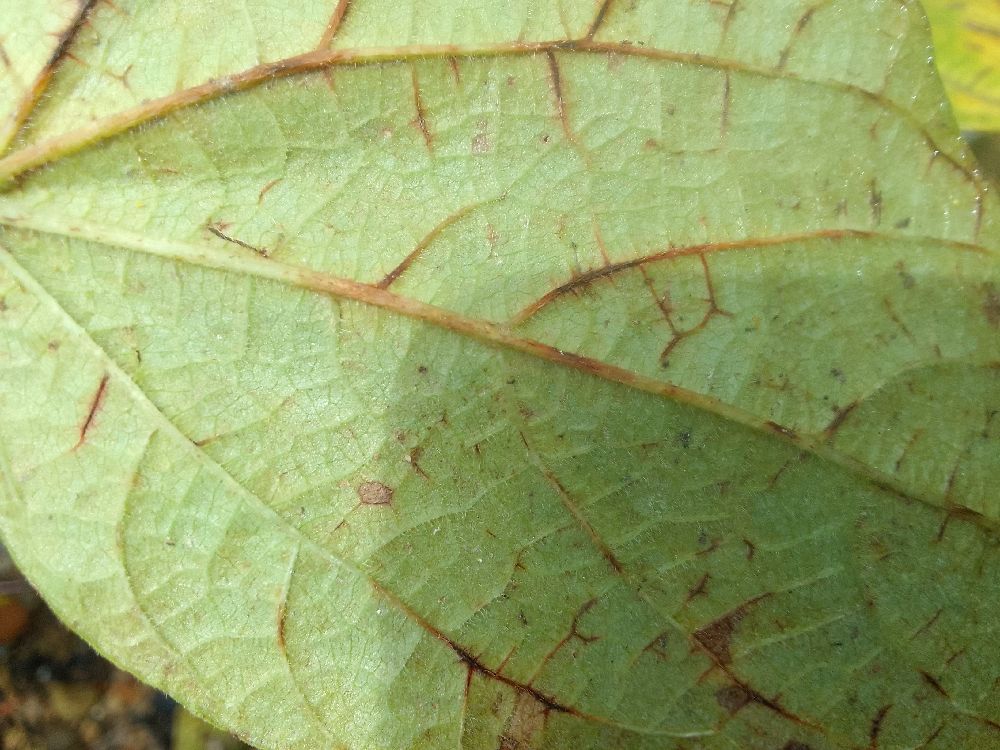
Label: anthracnose